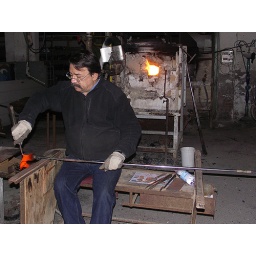
This guy made the glass horse in the next photo in less than 3 minutes.